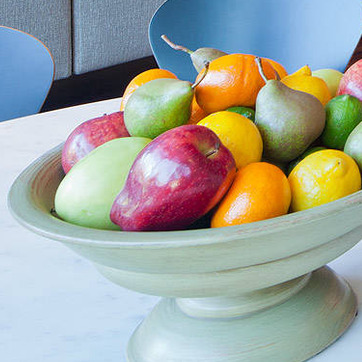
Material: food